393 Lampetia

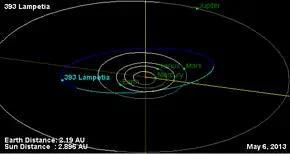
Orbital diagram

393 Lampetia is a fairly large main belt asteroid that was discovered by German astronomer Max Wolf on 4 November 1894 in Heidelberg. It has an unusually low rotation rate, with a period estimated at 38.7 hours and a brightness variation of 0.14 in magnitude.